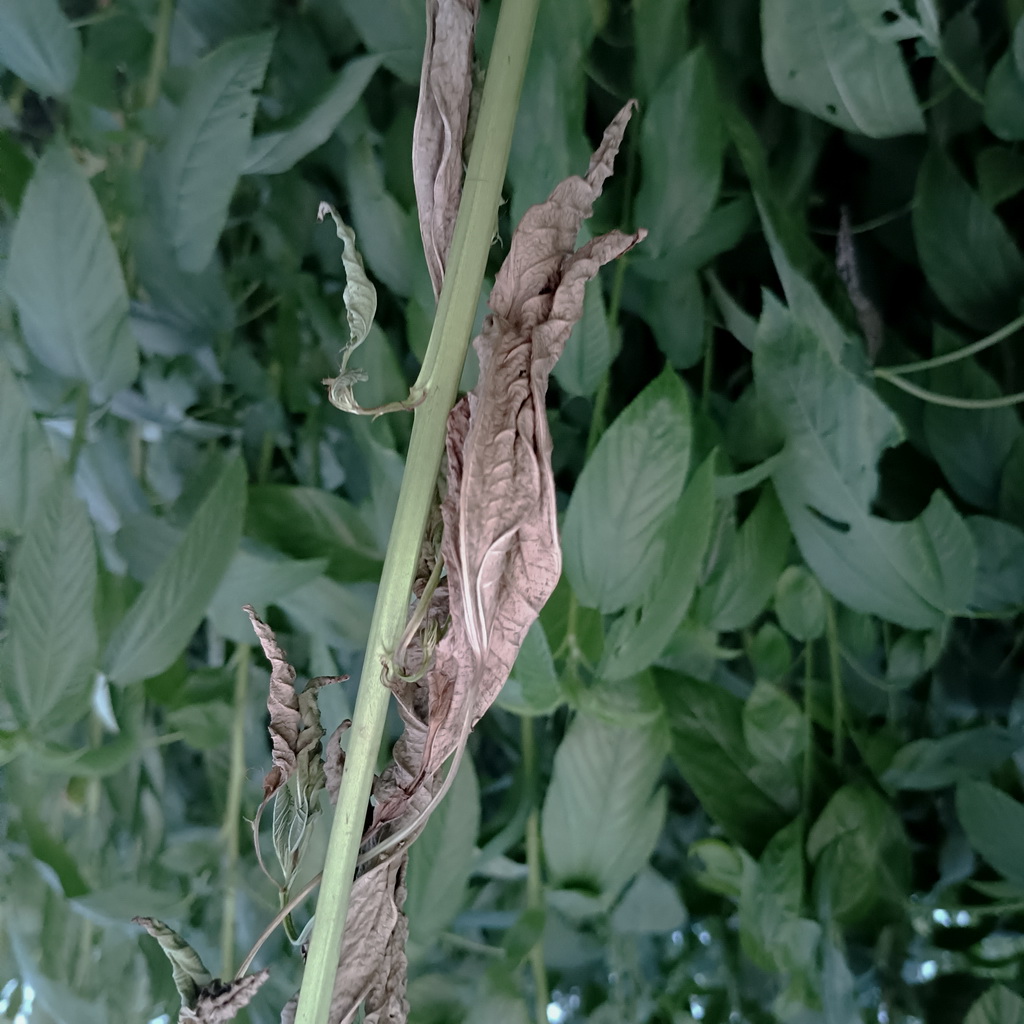
Label: Holed